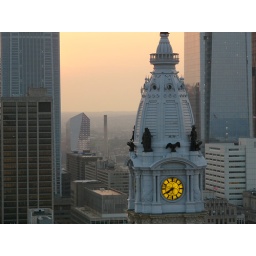
The City Hall clock tower in the foreground, and the Cira Centre (the crystal-shaped building) in the distance.